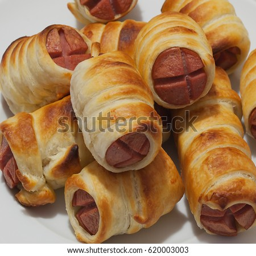
ruddy sausages in the dough look appetizing .